Life Is Strange: Before the Storm

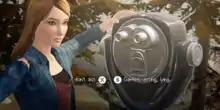
Players can choose from dialogue decisions for Chloe that affect later dialogue and events.

"Life Is Strange: Before the Storm" is a graphic adventure played from a third-person view. The player assumes control of 16-year-old Chloe Price, three years before "Life Is Strange". "Before the Storm" features the ability "Backtalk", which the player can use to call upon Chloe to get out of certain precarious situations; "Backtalk" may also make a situation worse. A dialogue tree is used when a conversation or commentary is prompted. Occasional decisions will temporarily or permanently change outcomes. The environment can be interacted with and altered, including marking walls with graffiti.